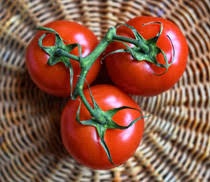
Label: tomato